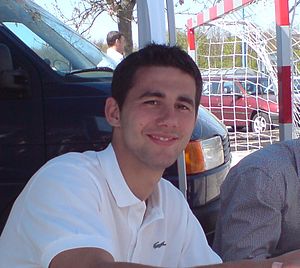
Mark Howard
Mark Howard er en engelsk tidligere fodboldspiller. Han spillede i løbet af karrieren for blandt andet Manchester United samt AGF og Brøndby IF i Danmark.